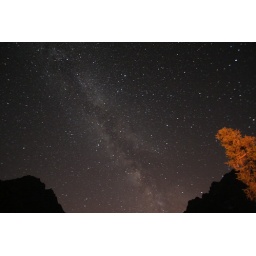
Milky Way seen at 2000m asl altitude, in a clear night sky beside a fire... (red light)